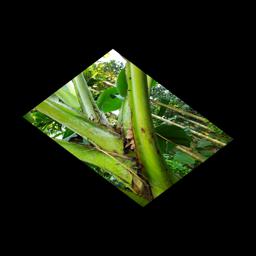
Label: JAHAJI STEM